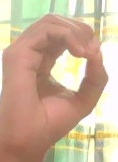
ASL sign: O